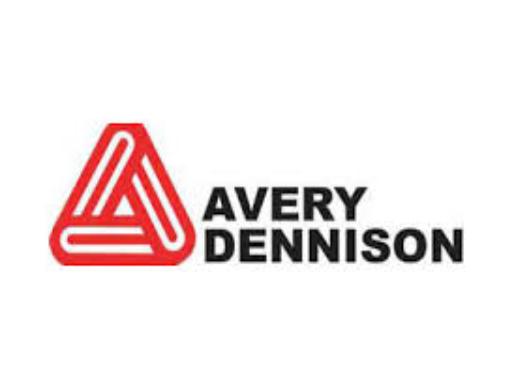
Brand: avery dennison-1
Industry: Others